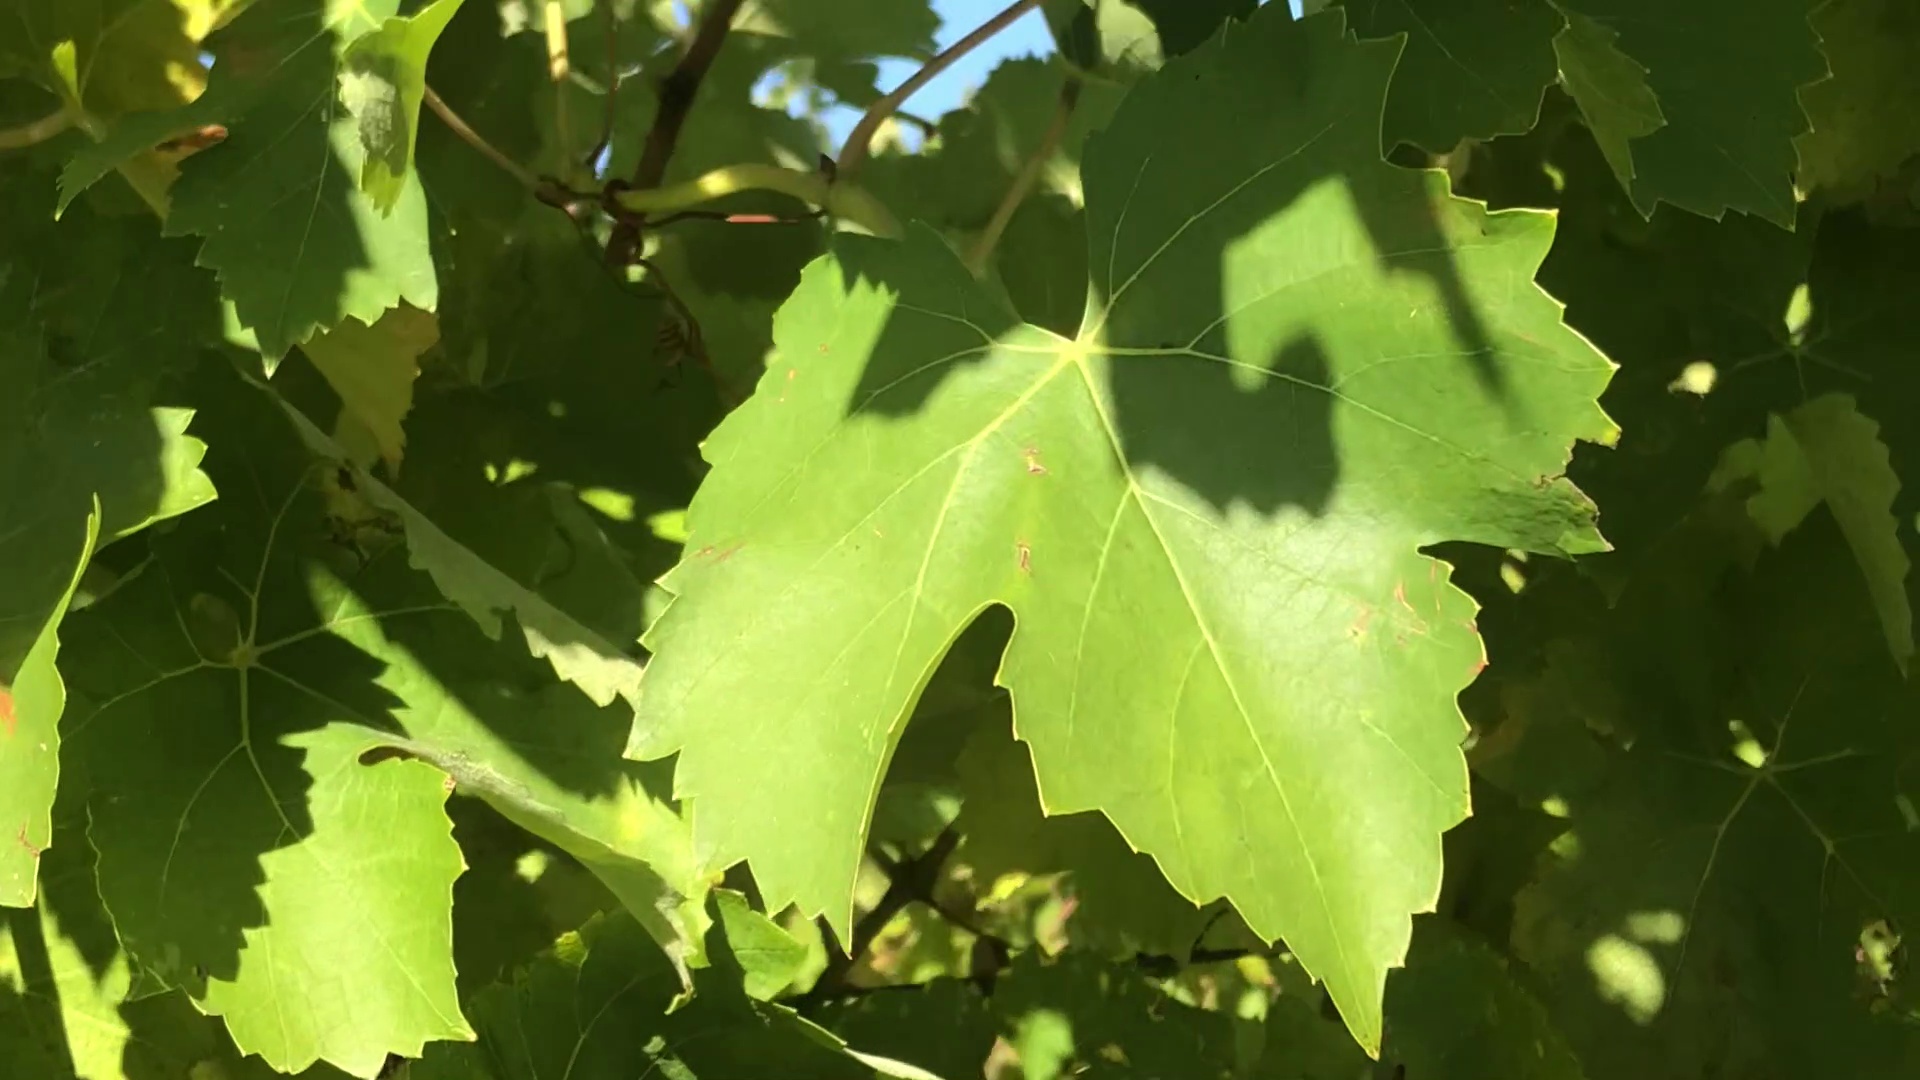
Label: healthy